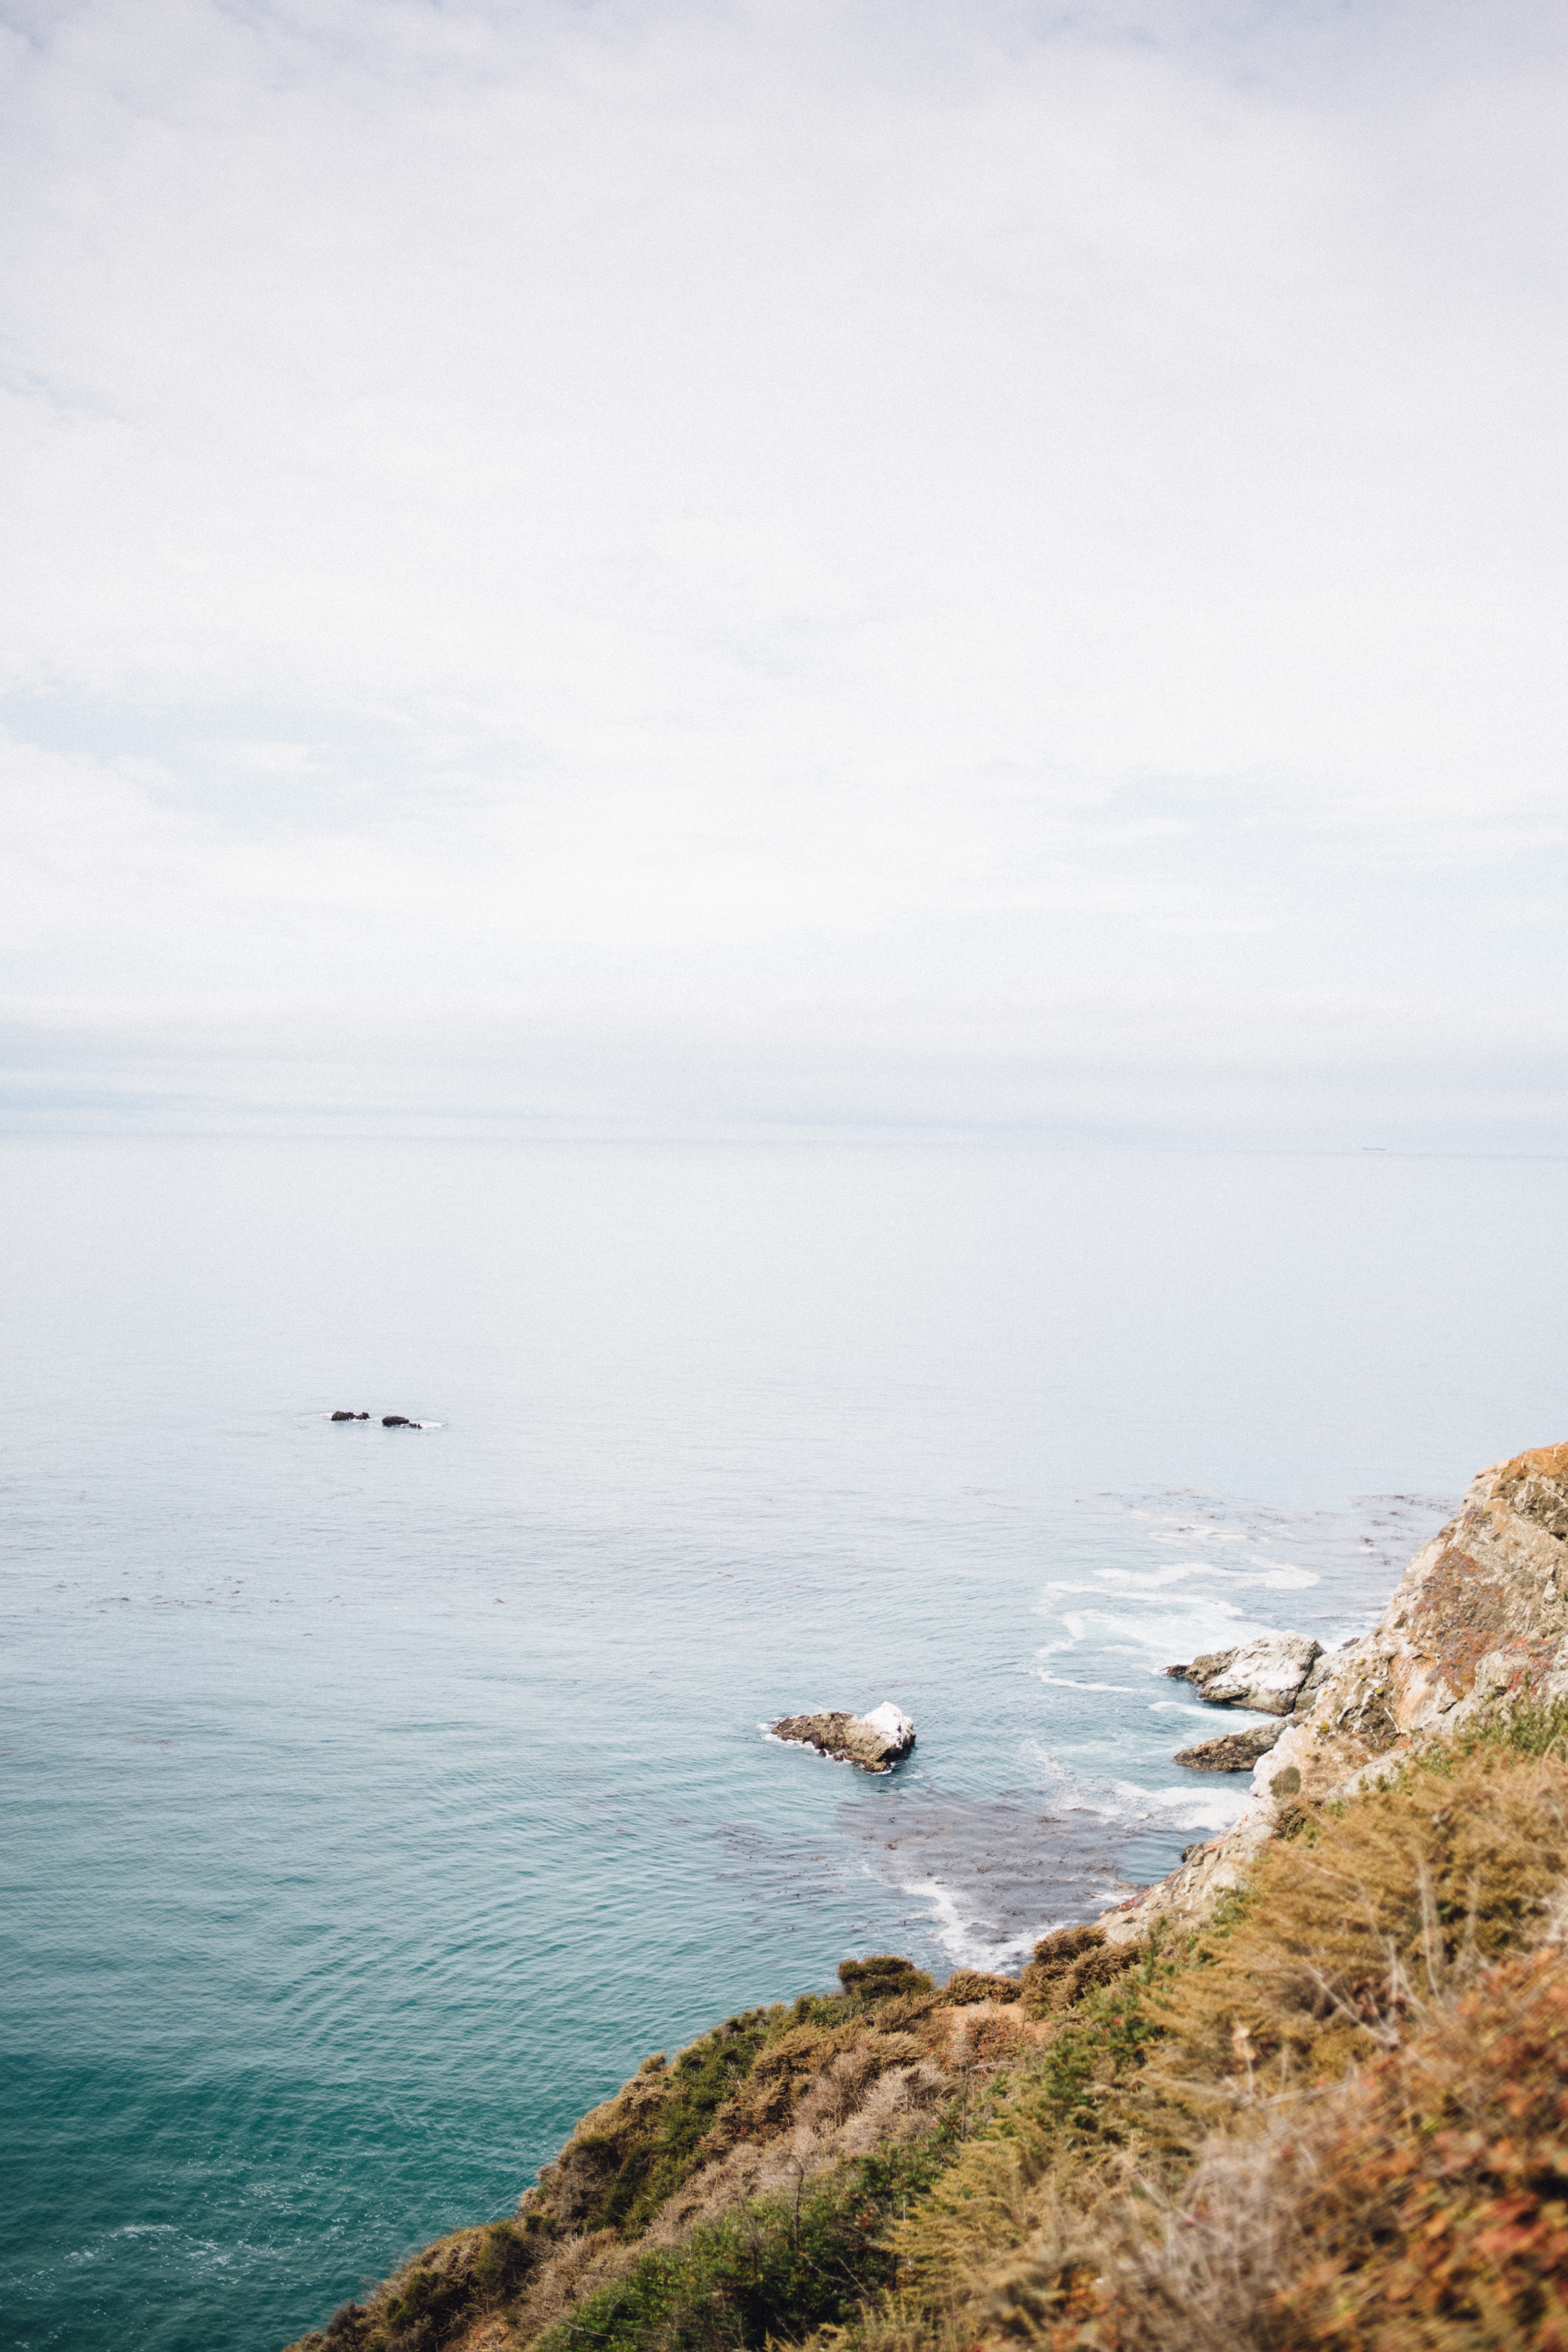
beach, landscape, sea, coast, water, nature, rock, ocean, horizon, mountain, cloud, sky, shore, wave, coastal, coastline, cliff, scenic, scenery, bay, island, seashore, terrain, body of water, cape, landform, geographical feature, atmospheric phenomenon